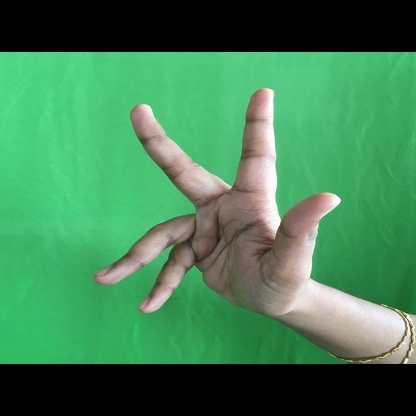
Mudra: Alapadmam